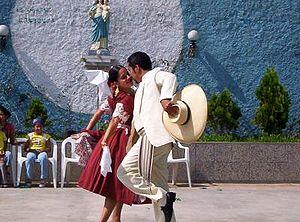
La marinera est un rythme et une danse de la côte péruvienne dont l'ancêtre est probablement la zamacueca. Elle est dansée par un ou plusieurs couples. Certains mouvements, notamment le zapateo, rappellent la manière de marcher du cheval, à la différence de la zamacueca. C'est une danse de séduction, l'homme et la femme tournoyant l'un autour de l'autre. Elle est considérée comme « la » danse péruvienne par excellence, par son élégance et sa poésie.
Les danses péruviennes proviennent majoritairement d'origine indigène. D'autres danses sont liées au travail agricole, à la chasse et à la guerre. Les Péruviens prennent la danse très au sérieux. Certaines chorégraphies reflètent une influence chrétienne.